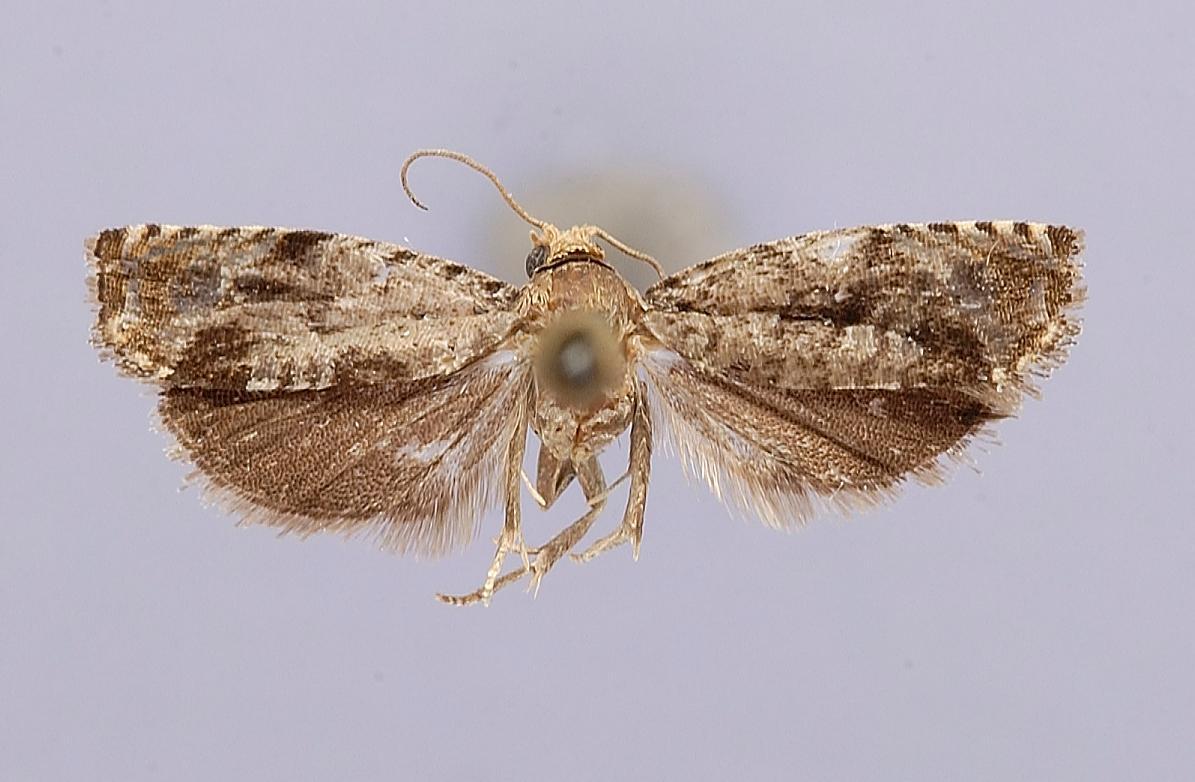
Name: Laspeyresia celiae
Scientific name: Laspeyresia celiae Clarke, 1976
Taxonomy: Animalia, Arthropoda, Insecta, Lepidoptera, Tortricidae
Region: C. Sabrosky
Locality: Colonia, [Not Stated], Yap, Micronesia, Federated States of
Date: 21 Jun 1957